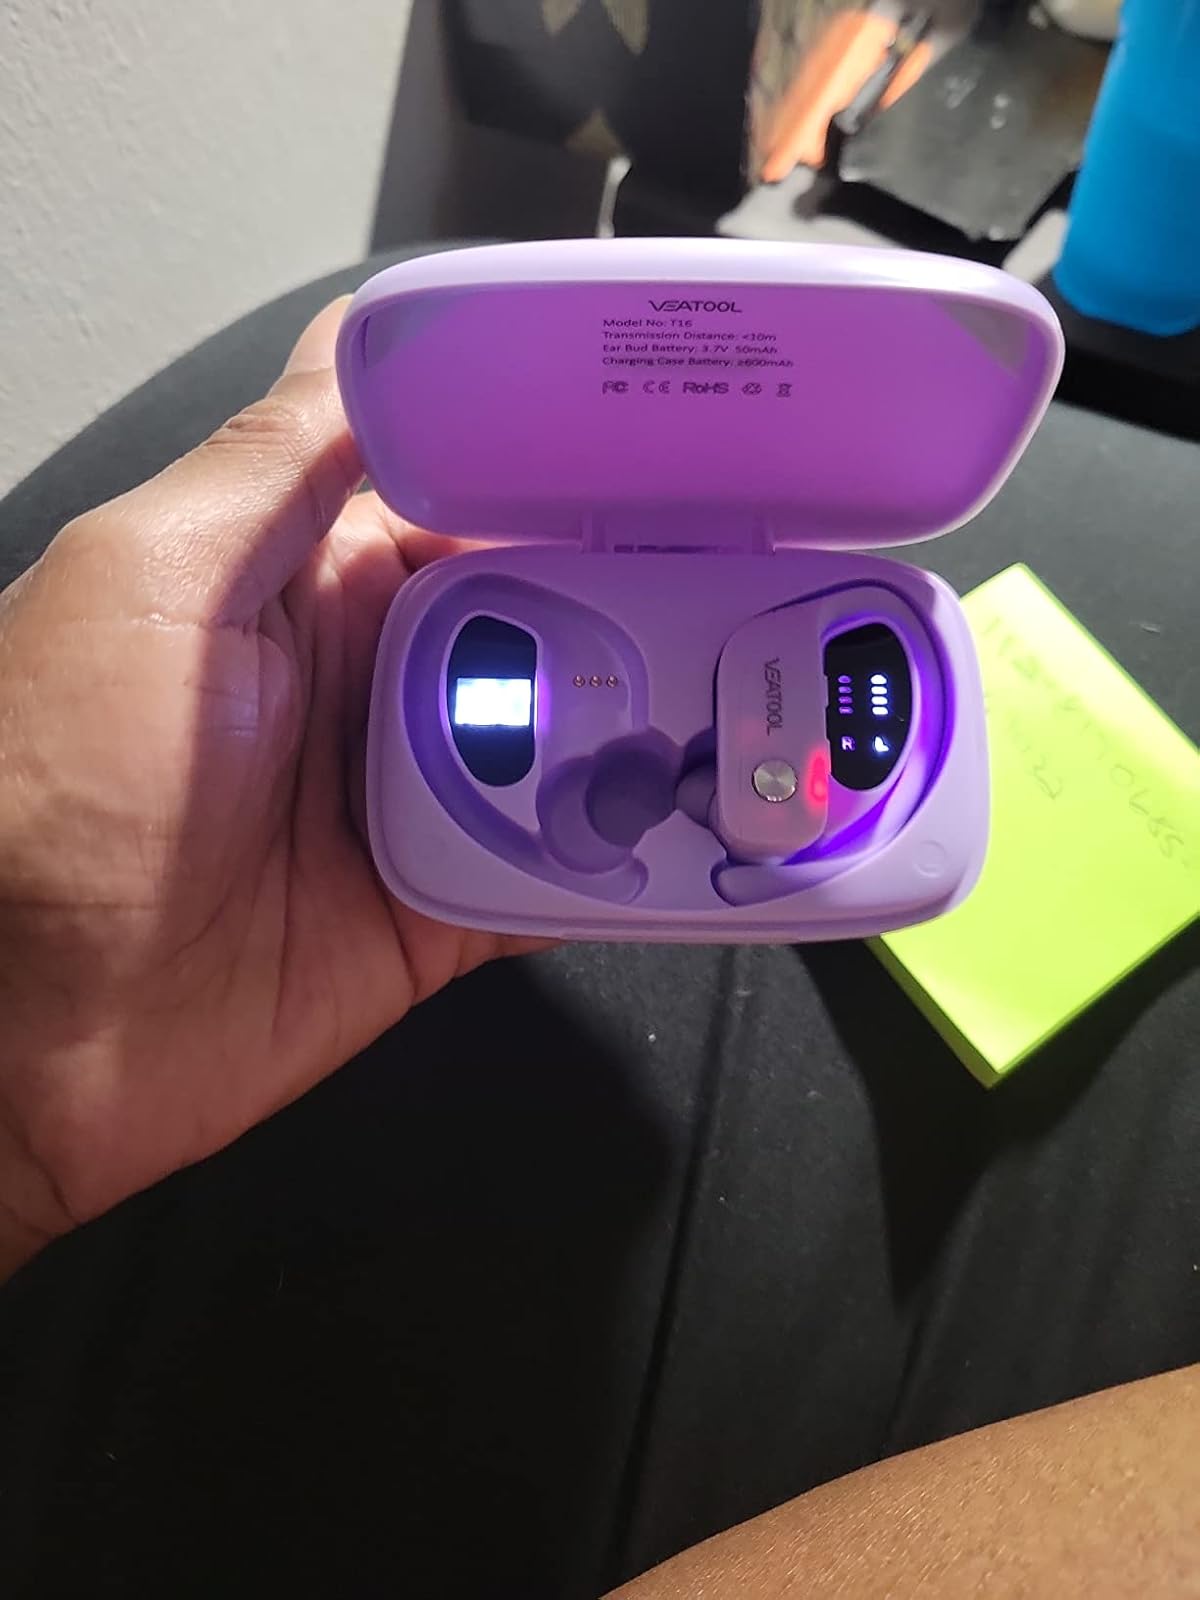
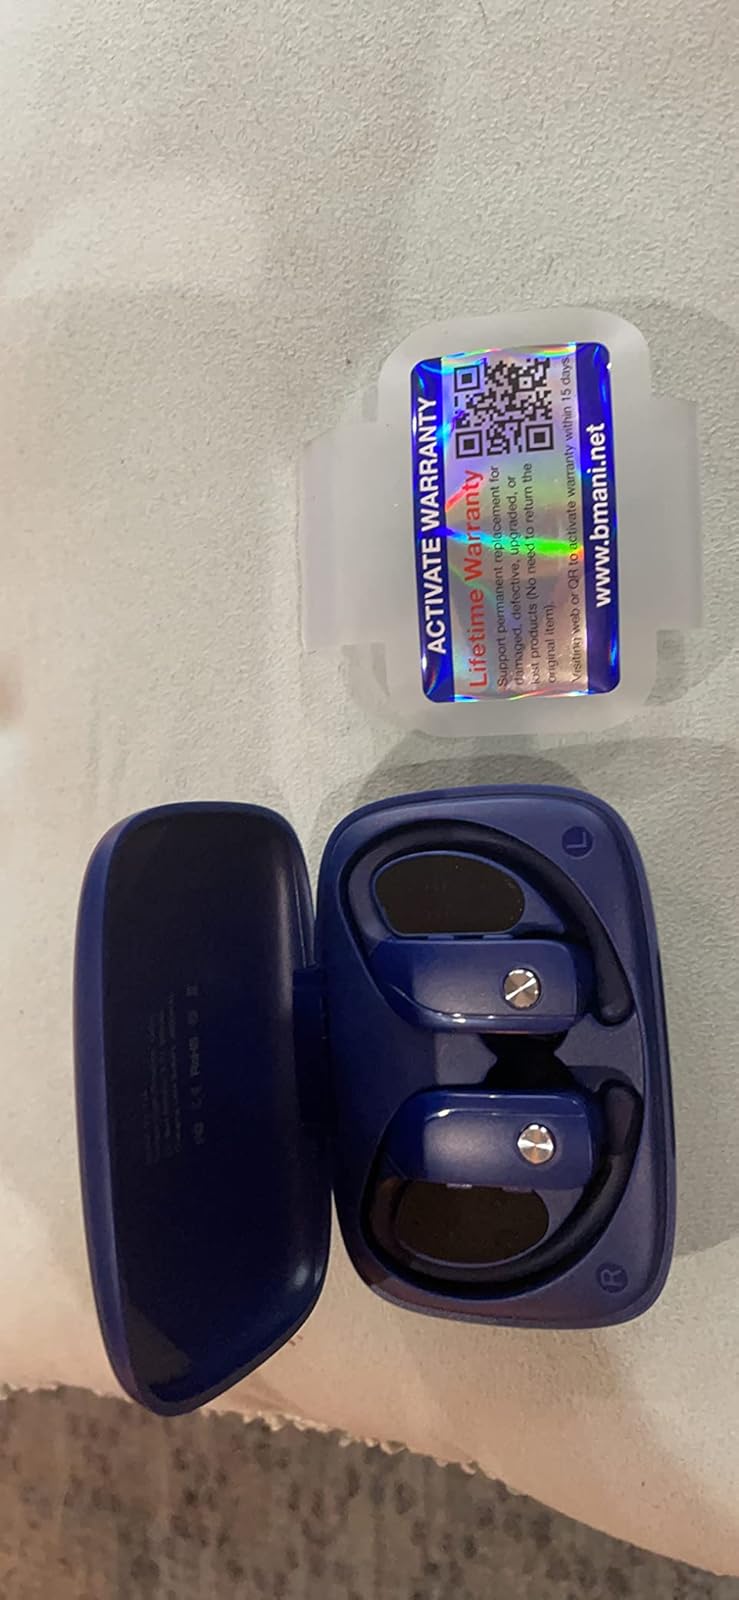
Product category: earbuds
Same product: no